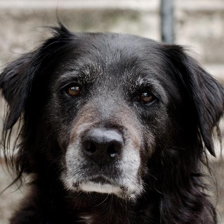
Label: animals